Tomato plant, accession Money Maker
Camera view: bottom (45 deg); turntable rotation: 240 degrees
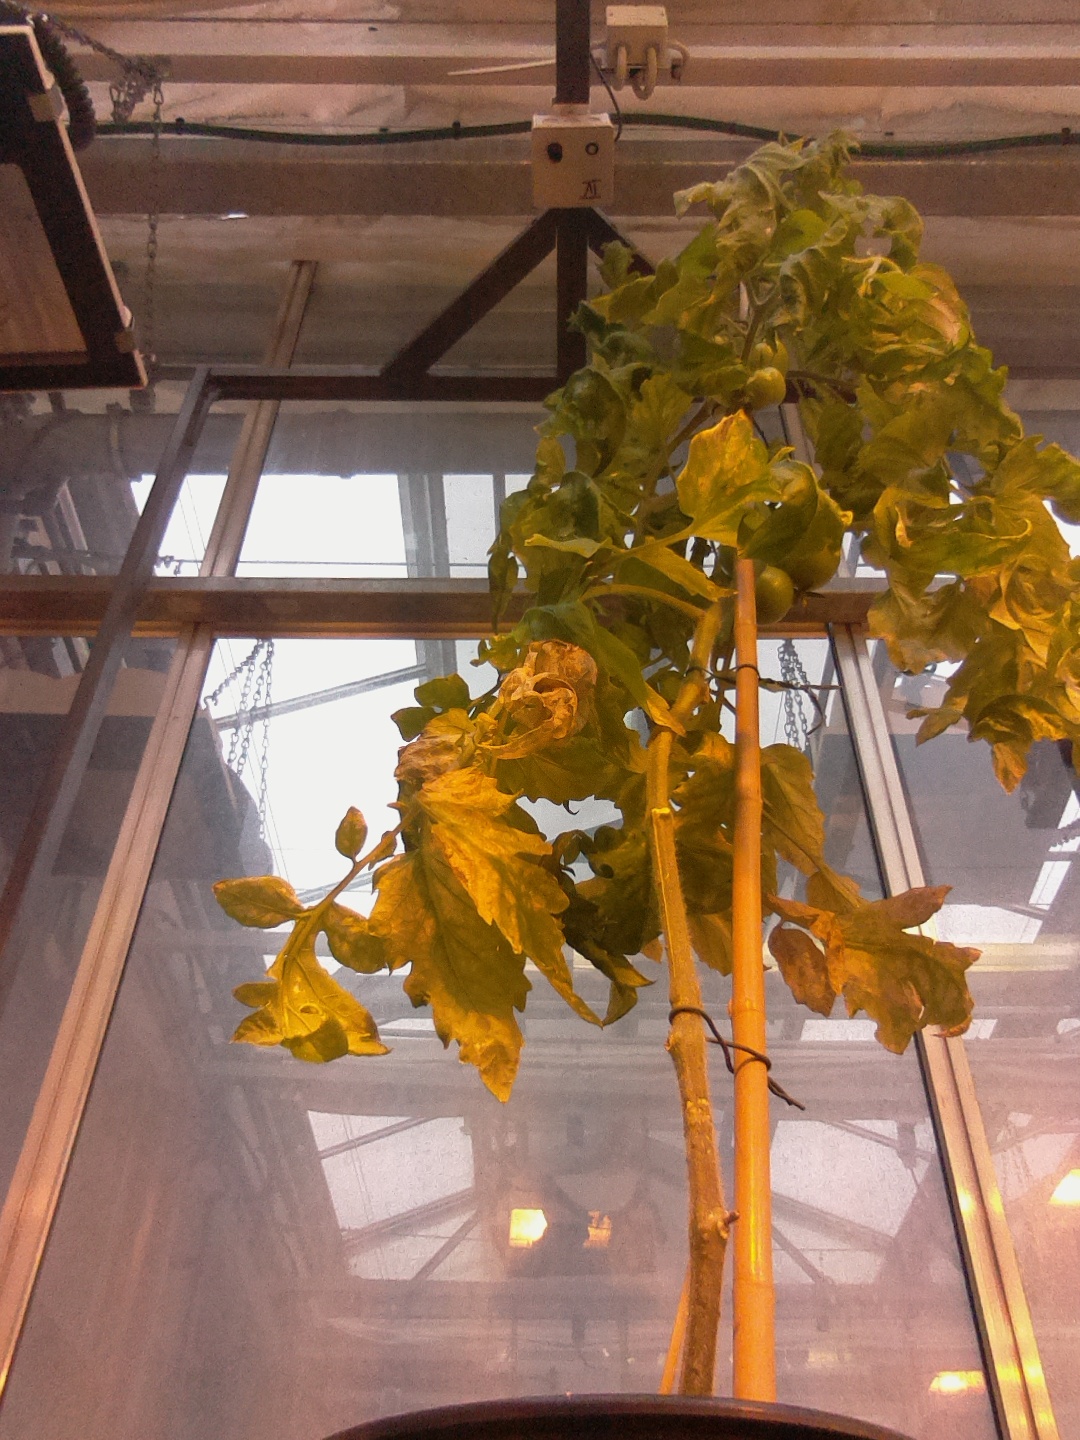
BBCH growth stage 81: 10%-20% of fruits show typical fully ripe color